Naval Battle of Casablanca

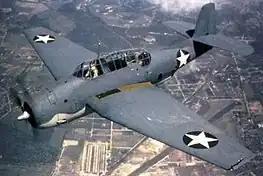
A Grumman TBF Avenger torpedo bomber, mid-1942.

Casablanca surrendered on 11 November while 11,000 tons (75 percent) of supplies for the invading troops remained aboard the troopships. That day German submarines were able to reach the troopships before they completed offloading cargo. In the early evening, torpedoed the destroyer , the oiler and the troopship ; around 100 men went down with "Joseph Hewes". At this time, "Bristol" spotted a surfaced submarine and engaged with her deck guns and finally with depth charges, but is not believed to have sunk the French submarine. "Sidi Ferruch" was sunk by Grumman TBF Avenger torpedo bombers from" Suwanee "on 11 November."